Winston-Salem Twins (1905–1942)

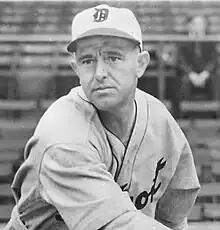
(1935) Alvin Crowder, 1935 World Series champion Detroit Tigers. A Winston-Salem native, Crowder pitched for Winston-Salem in 1924 and became the Twins' owner/manager/player in 1937 as he successfully led efforts to revive the franchise. The 1937 Twins began the season with a 0–28 record with Crowder as manager.

Left-handed pitcher Al Smith pitched for the Twins in 1932 with a record of 17–8 and a league leading 2.21 ERA at age 24. Smith then found himself placed in a unique situation. Following his strong season with the Winston-Salem , Smith served as a nominal coach at age 25 on manager Bill Terry's New York Giants staff in 1933. Terry, realizing he had no room on his 1933 pitching staff, decided to keep Smith as a coach and batting practice pitcher, rather than risk losing him in the minor league draft. The Associated Press reported in a 1934 story, "Smith was tabbed as great prospect last spring, but Terry had so many experienced moundsmen to bank upon that there was no place for the young portsider. Rather than farm him out where he might have been grabbed by some rival club, the Giants elected to carry him as a coach." The reports were that the 1933 World Champion Giant hitters struggled against Smith's "wide breaking curves" when he pitched batting practice.